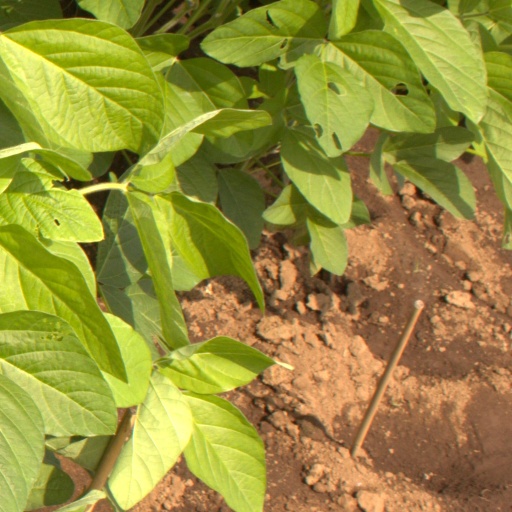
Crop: soybean